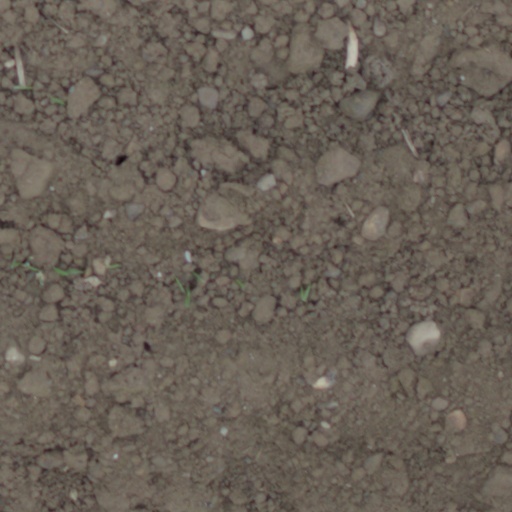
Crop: wheat